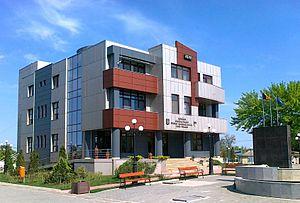
Isaccea est une ville dans Roumanie, dans le județ de Tulcea, en région historique de Dobroudja.